Haman

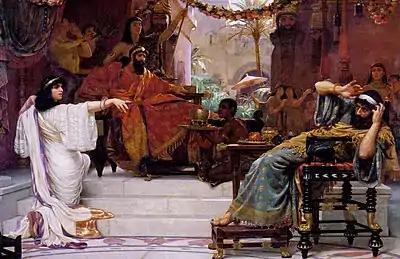
Esther denouncing Haman by Ernest Normand

As described in the Book of Esther, Haman was the son of Hammedatha the Agagite. After Haman was appointed the principal minister of the king Ahasuerus, all of the king's servants were required to bow down to Haman, but Mordecai refused to. Angered by this, and knowing of Mordecai's Jewish nationality, Haman convinced Ahasuerus to allow him to have all of the Jews in the Persian empire killed.